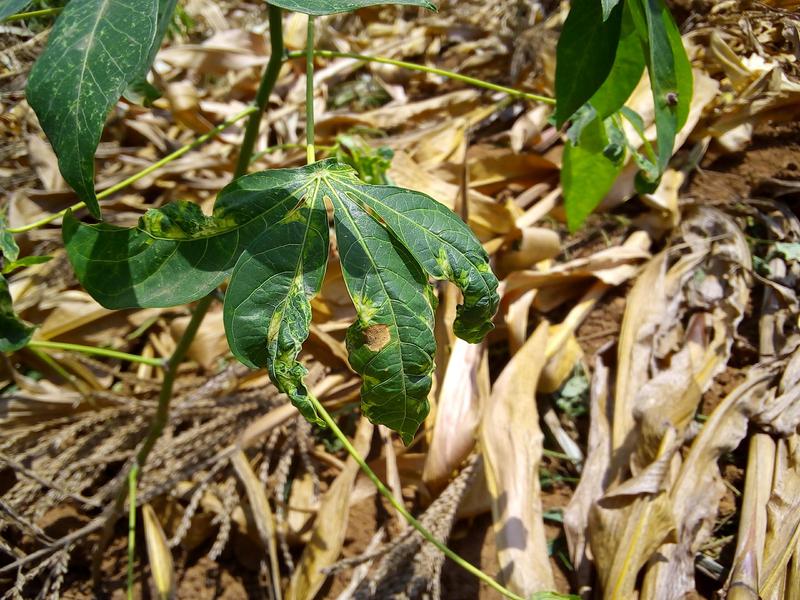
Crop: cassava
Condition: mosaic_disease